1st Renfrew and Dumbarton Artillery Volunteers

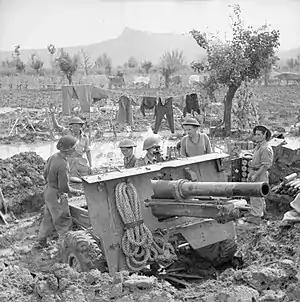
A 25-pdr in a waterlogged position in Italy, October 1944.

The Battle of France began on 10 May with the German invasion of the Low Countries. The BEF responded by executing the pre-arranged Plan D, advancing into Belgium to take up defences along the River Dyle; 4th Division was in support of the river line. However, the "Panzers" of Army Group A had broken through the Ardennes and threatened the BEF's flank, so on 16 May it began to withdraw to the River Escaut. The first 'bound' was back to the line of the River Senne during the night of 16/17 May, the second took the BEF back to the River Dendre the following night. The Belgian forces retired more rapidly, and 4th Division found its left flank was open, so there was hard and confused rearguard fighting as it withdrew across the Dendre and back to the Escaut.